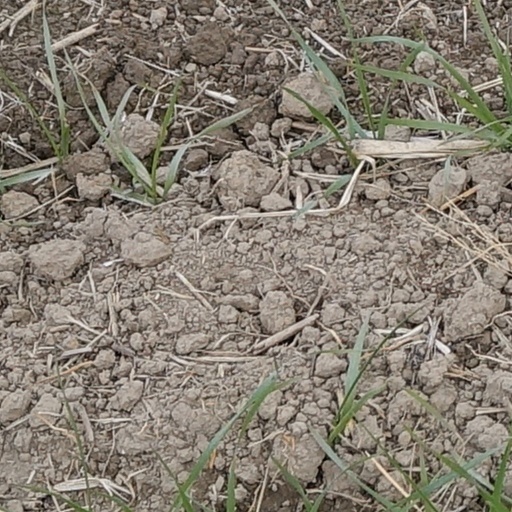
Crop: wheat